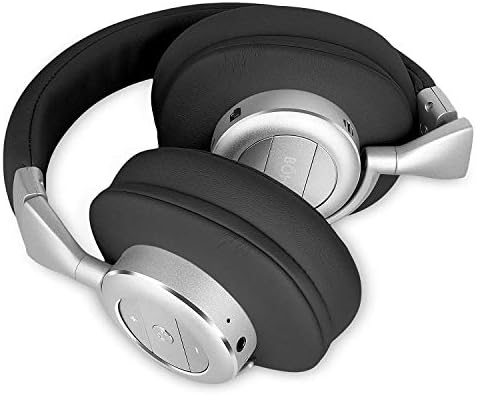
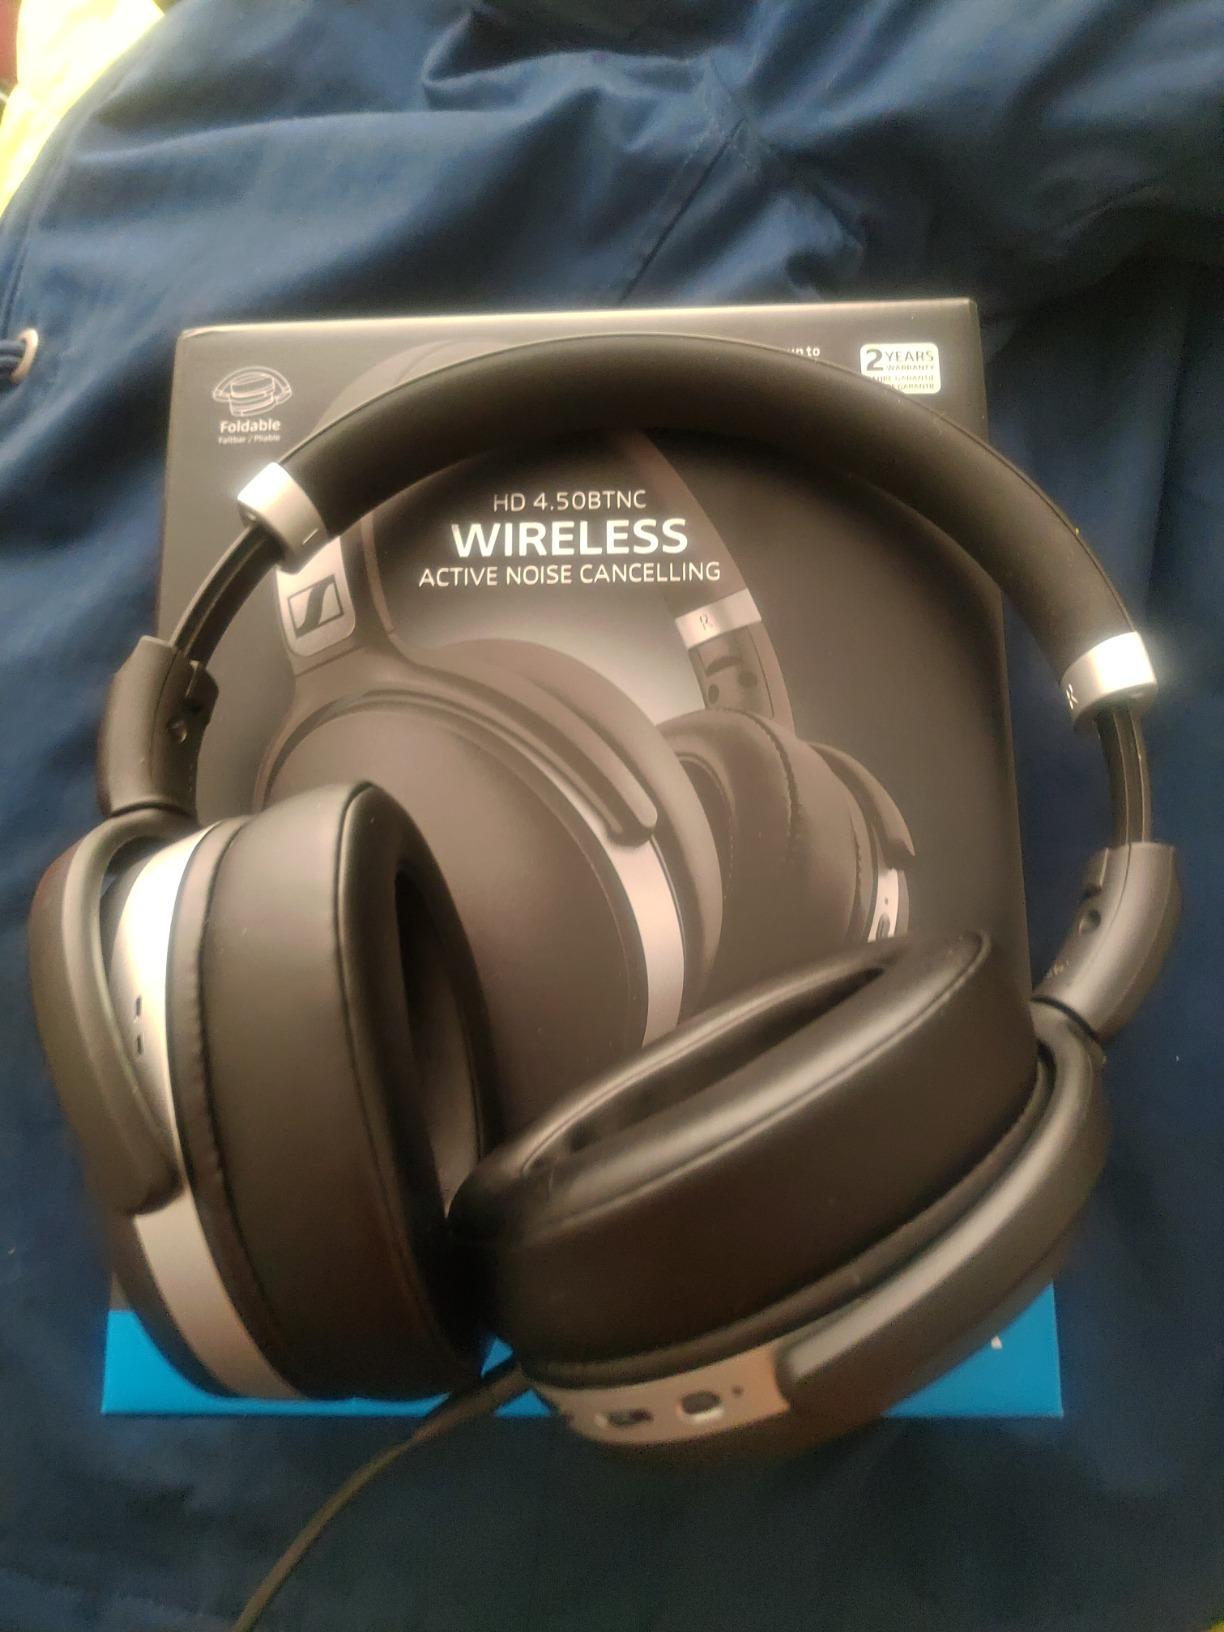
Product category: headphones
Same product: no